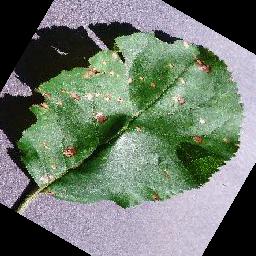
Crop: apple
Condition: black_rot